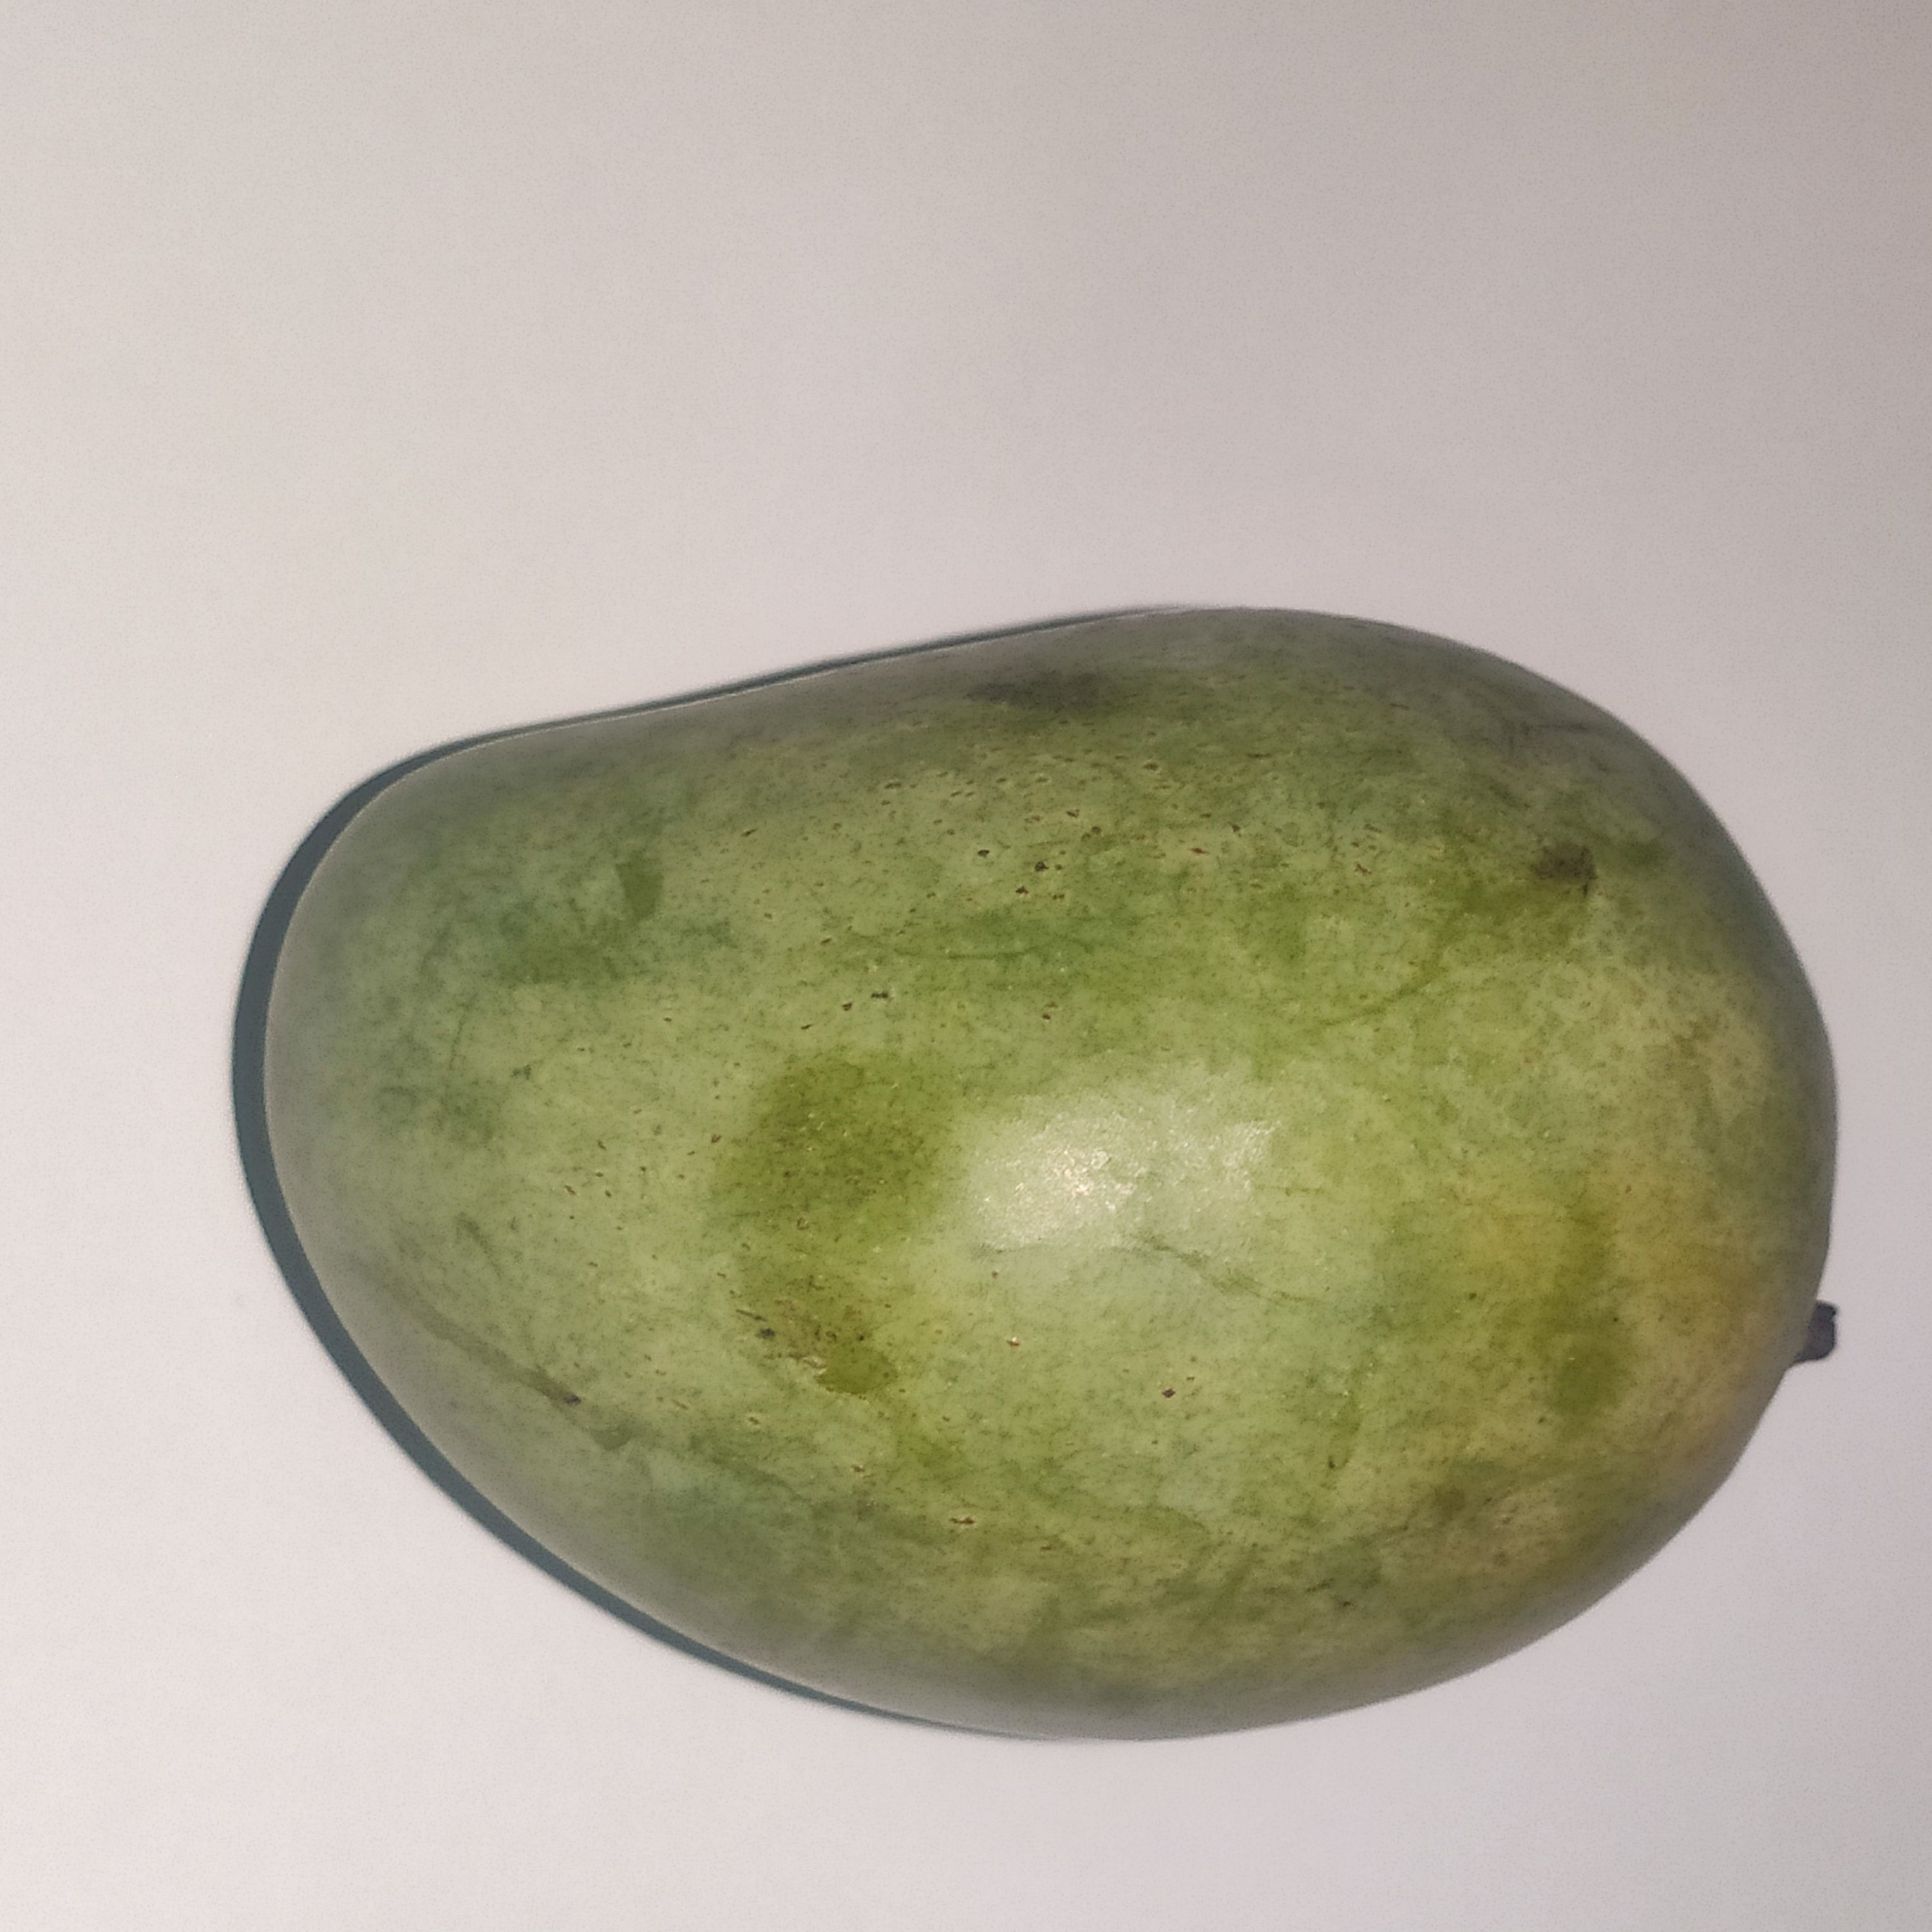
Fruit: mango
Grade: 1st-grade